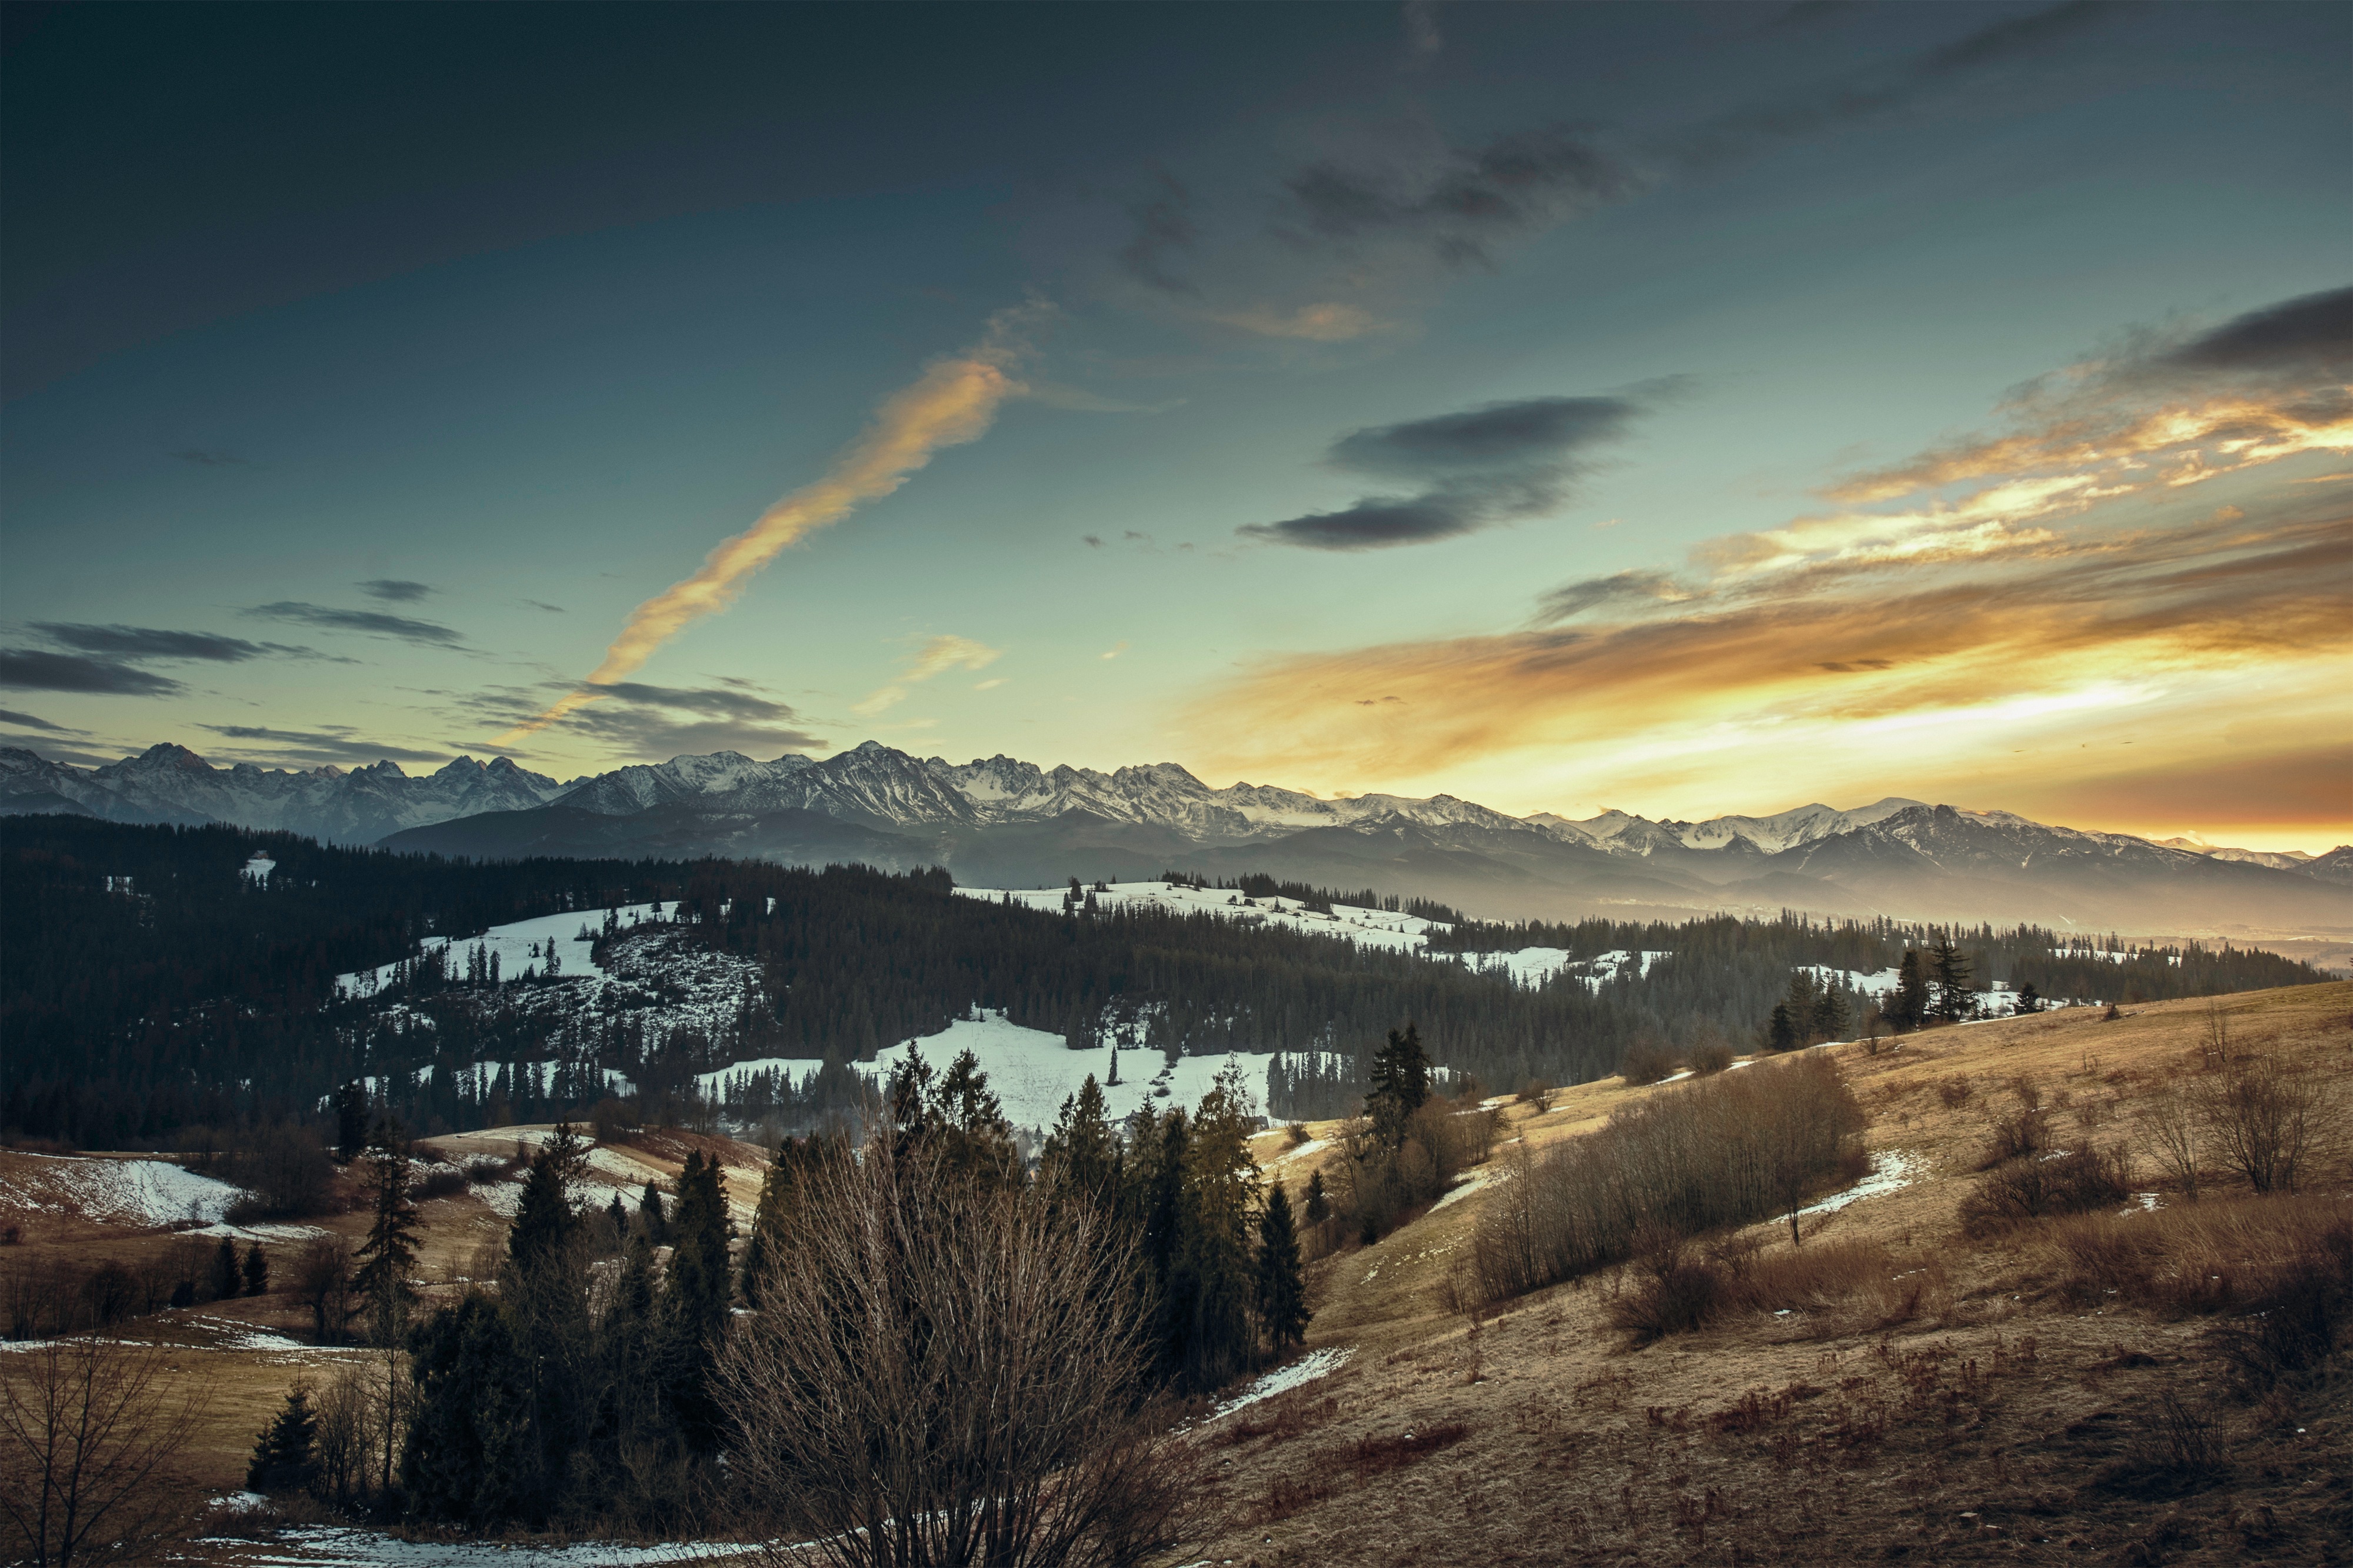
landscape, nature, horizon, wilderness, mountain, snow, cold, cloud, sky, sunrise, sunset, sunlight, morning, hill, dawn, mountain range, dusk, evening, reflection, tranquil, weather, majestic, trees, outdoors, hills, clouds, fields, mountains, cliffs, bushes, valleys, peaks, meteorological phenomenon, mountainous landforms